Welcome Real Time

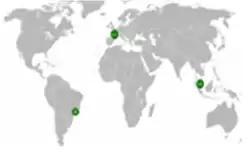
Welcome Real-time offices in the world

In 2012, the company entered Iceland via Valitor, which adopted the "Welcome XLS" solution, and made it in Red Herring's Europe Top 100. In September 2014, Collinson Group acquired Welcome Real Time to improve the group's loyalty capability.